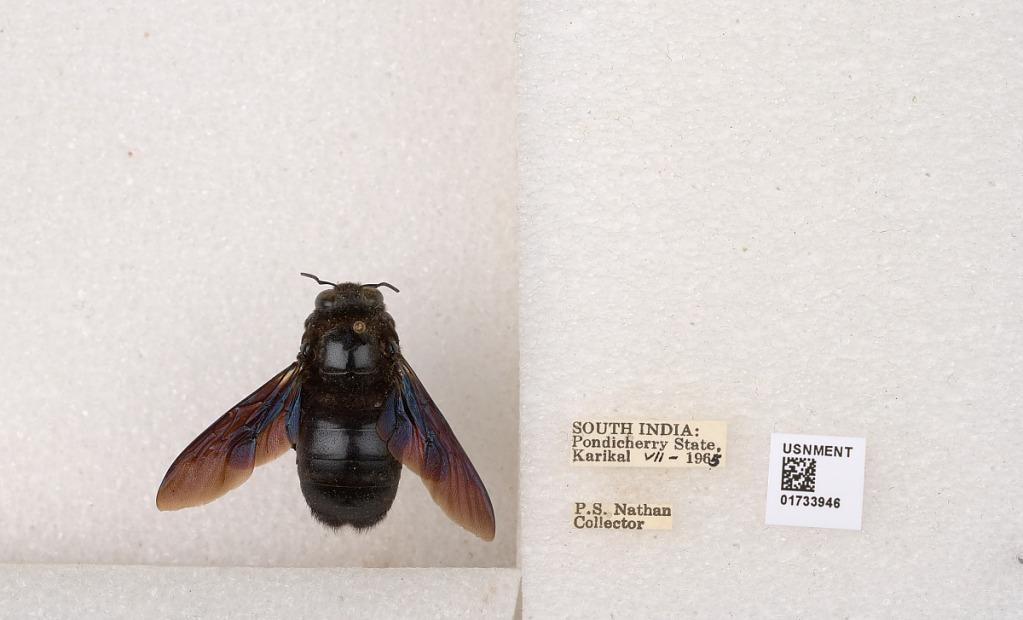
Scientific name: Xylocopa (Ctenoxylocopa) fenestrata (Fabricius)
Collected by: P. Nathan
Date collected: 1965-7-1
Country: India
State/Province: Puducherry
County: Karaikal
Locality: Karikal